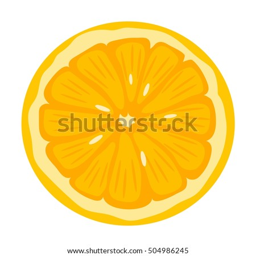
ripe fresh orange on a white background